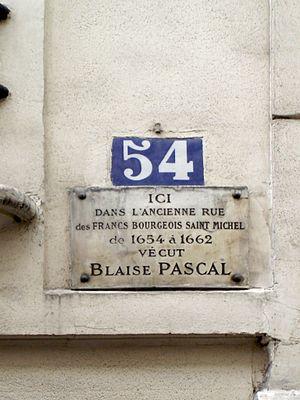
La rue Monsieur-le-Prince est une voie située dans le quartier de l'Odéon du 6ᵉ arrondissement de Paris.
La numérotation des immeubles de Paris date de 1507 mais ne se généralise qu'à la fin du XVIIIᵉ siècle. La numérotation actuelle date du décret du 4 février 1805.
Blaise Pascal, né le 19 juin 1623 à Clermont en Auvergne et mort le 19 août 1662 à Paris, est un mathématicien, physicien, inventeur, philosophe, moraliste et théologien français.